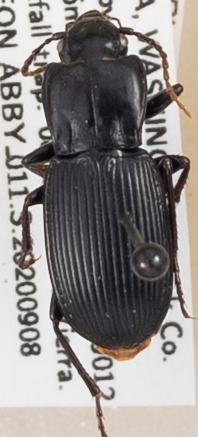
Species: Pterostichus herculaneus
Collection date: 2020-09-08
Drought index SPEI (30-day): -1.186
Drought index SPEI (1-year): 0.006
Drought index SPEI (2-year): -2.09